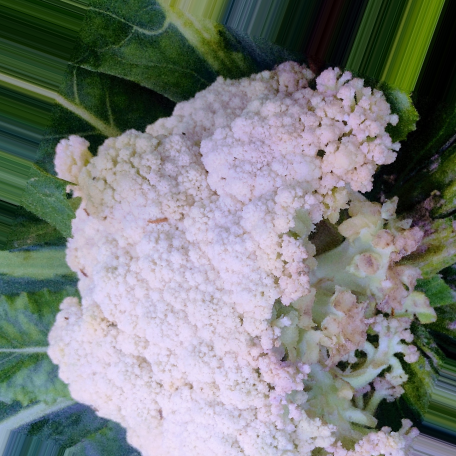
Label: Bacterial spot rot